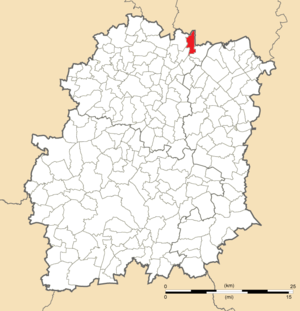
Carte de position de Paray-Vieille-Poste en Essonne (91)
Paray-Vieille-Poste est une commune française située à dix-sept kilomètres au sud de Paris dans le département de l’Essonne en région Île-de-France.